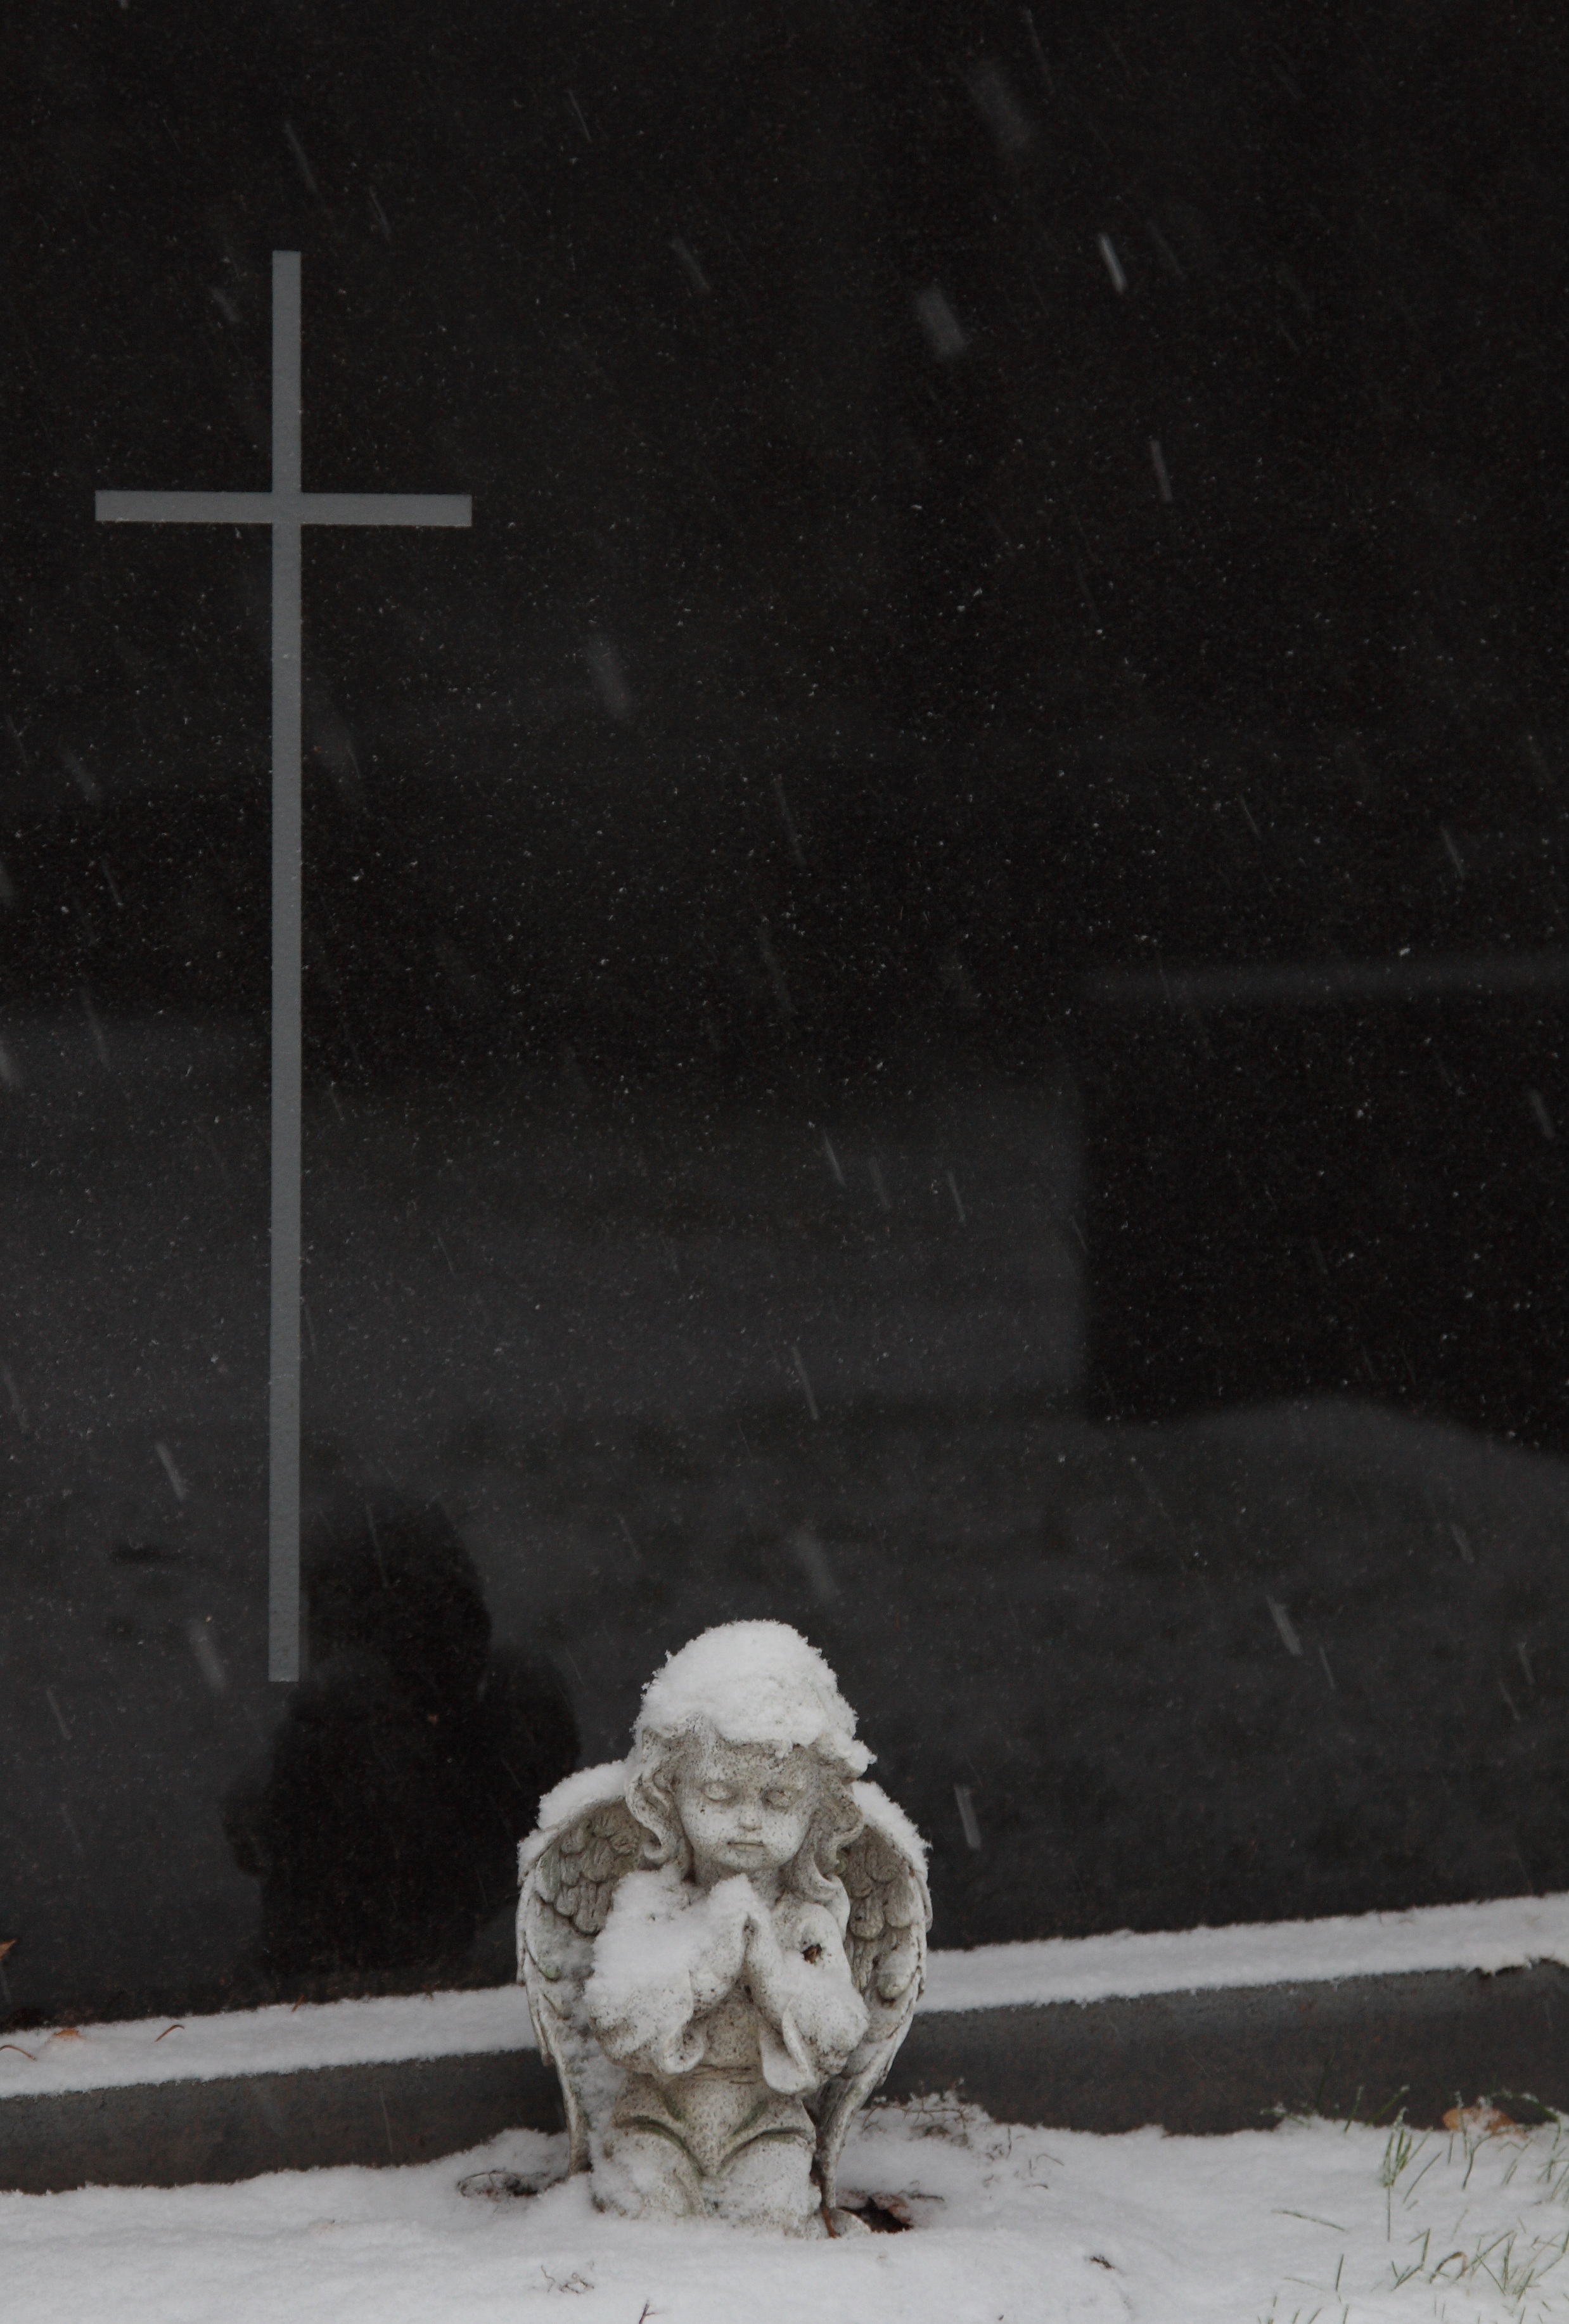
snow, winter, light, white, weather, darkness, cemetery, monochrome, freezing, angel praying, in front of the tomb stone